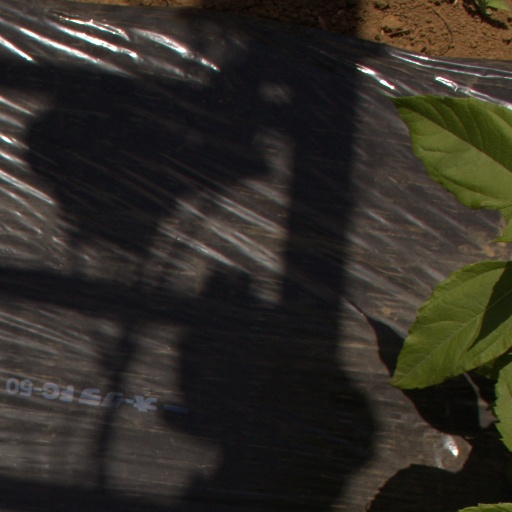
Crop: Jerusalem artichoke